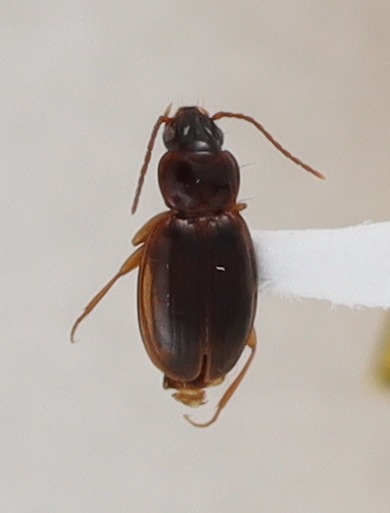
Scientific name: Trechus obtusus
Plot: 6
Trap: S
Collected: 20241009